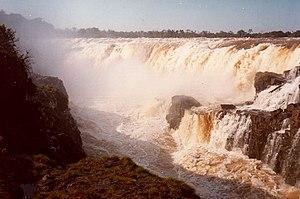
La cascade des Sept Chutes sur le Paraná était la plus importante chute d'eau au monde jusqu'en 1982, lorsqu'elle fut inondée à la suite de la construction du barrage d'Itaipu. Son débit moyen était un des plus élevés au monde, à 13 000 m³/s avec un record enregistré à 49 550 m³/s, soit cinq fois plus que les débits moyen et record des chutes du Niagara.